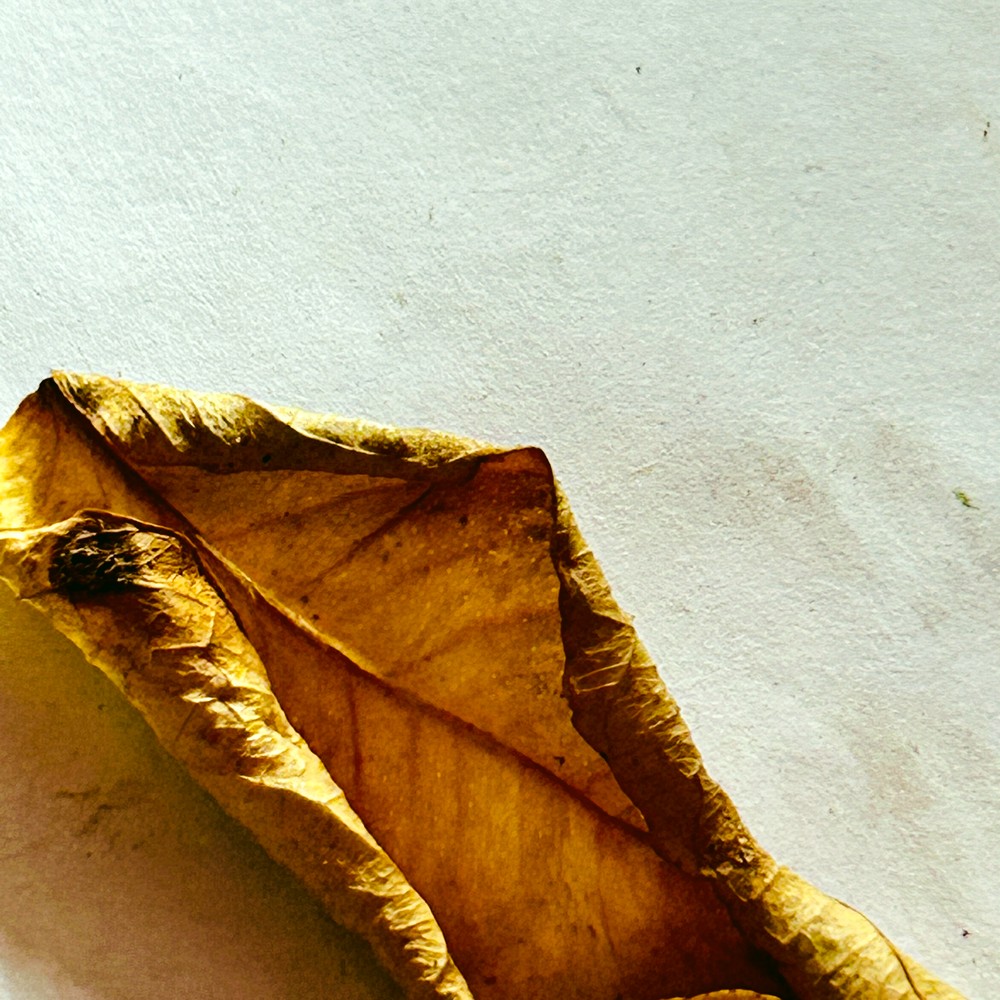
Label: Dry Leaf